List of homeless encampment sweeps in the United States

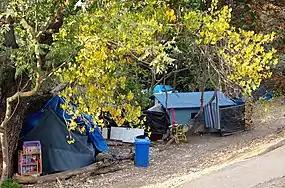
Tents at The Jungle in San Jose

In response to the impact of homelessness in their communities, municipal governments in the United States regularly conduct sweeps of tent encampments, forcibly dispersing people from public or private land where they are camping without authorization. This is a partial list of homeless encampment sweeps in the United States, focused on sweeps that have gotten national or regional coverage.